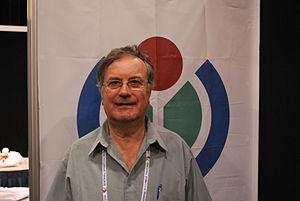
Jules Custodio, président de la Fédération des francophones de Terre-Neuve-et-Labrador.
La Fédération des francophones de Terre-Neuve et du Labrador est un organisme sans but lucratif qui travaille à la défense et à la promotion des droits et intérêts de la communauté francophone et acadienne de Terre-Neuve et du Labrador. Elle intervient pour revendiquer les droits des francophones en situation minoritaire. Sa mission est de promouvoir la francophonie de Terre-Neuve-et-Labrador et de faciliter son développement. Cette situation est devenue possible en regroupant les membres du mouvement associatif pour faire du lobbying ciblé et de la concertation publique.